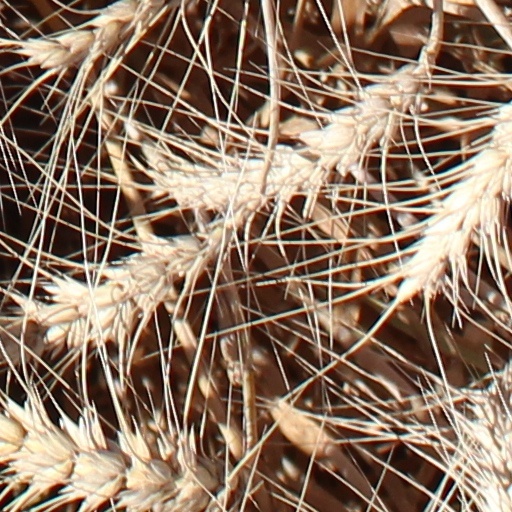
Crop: wheat